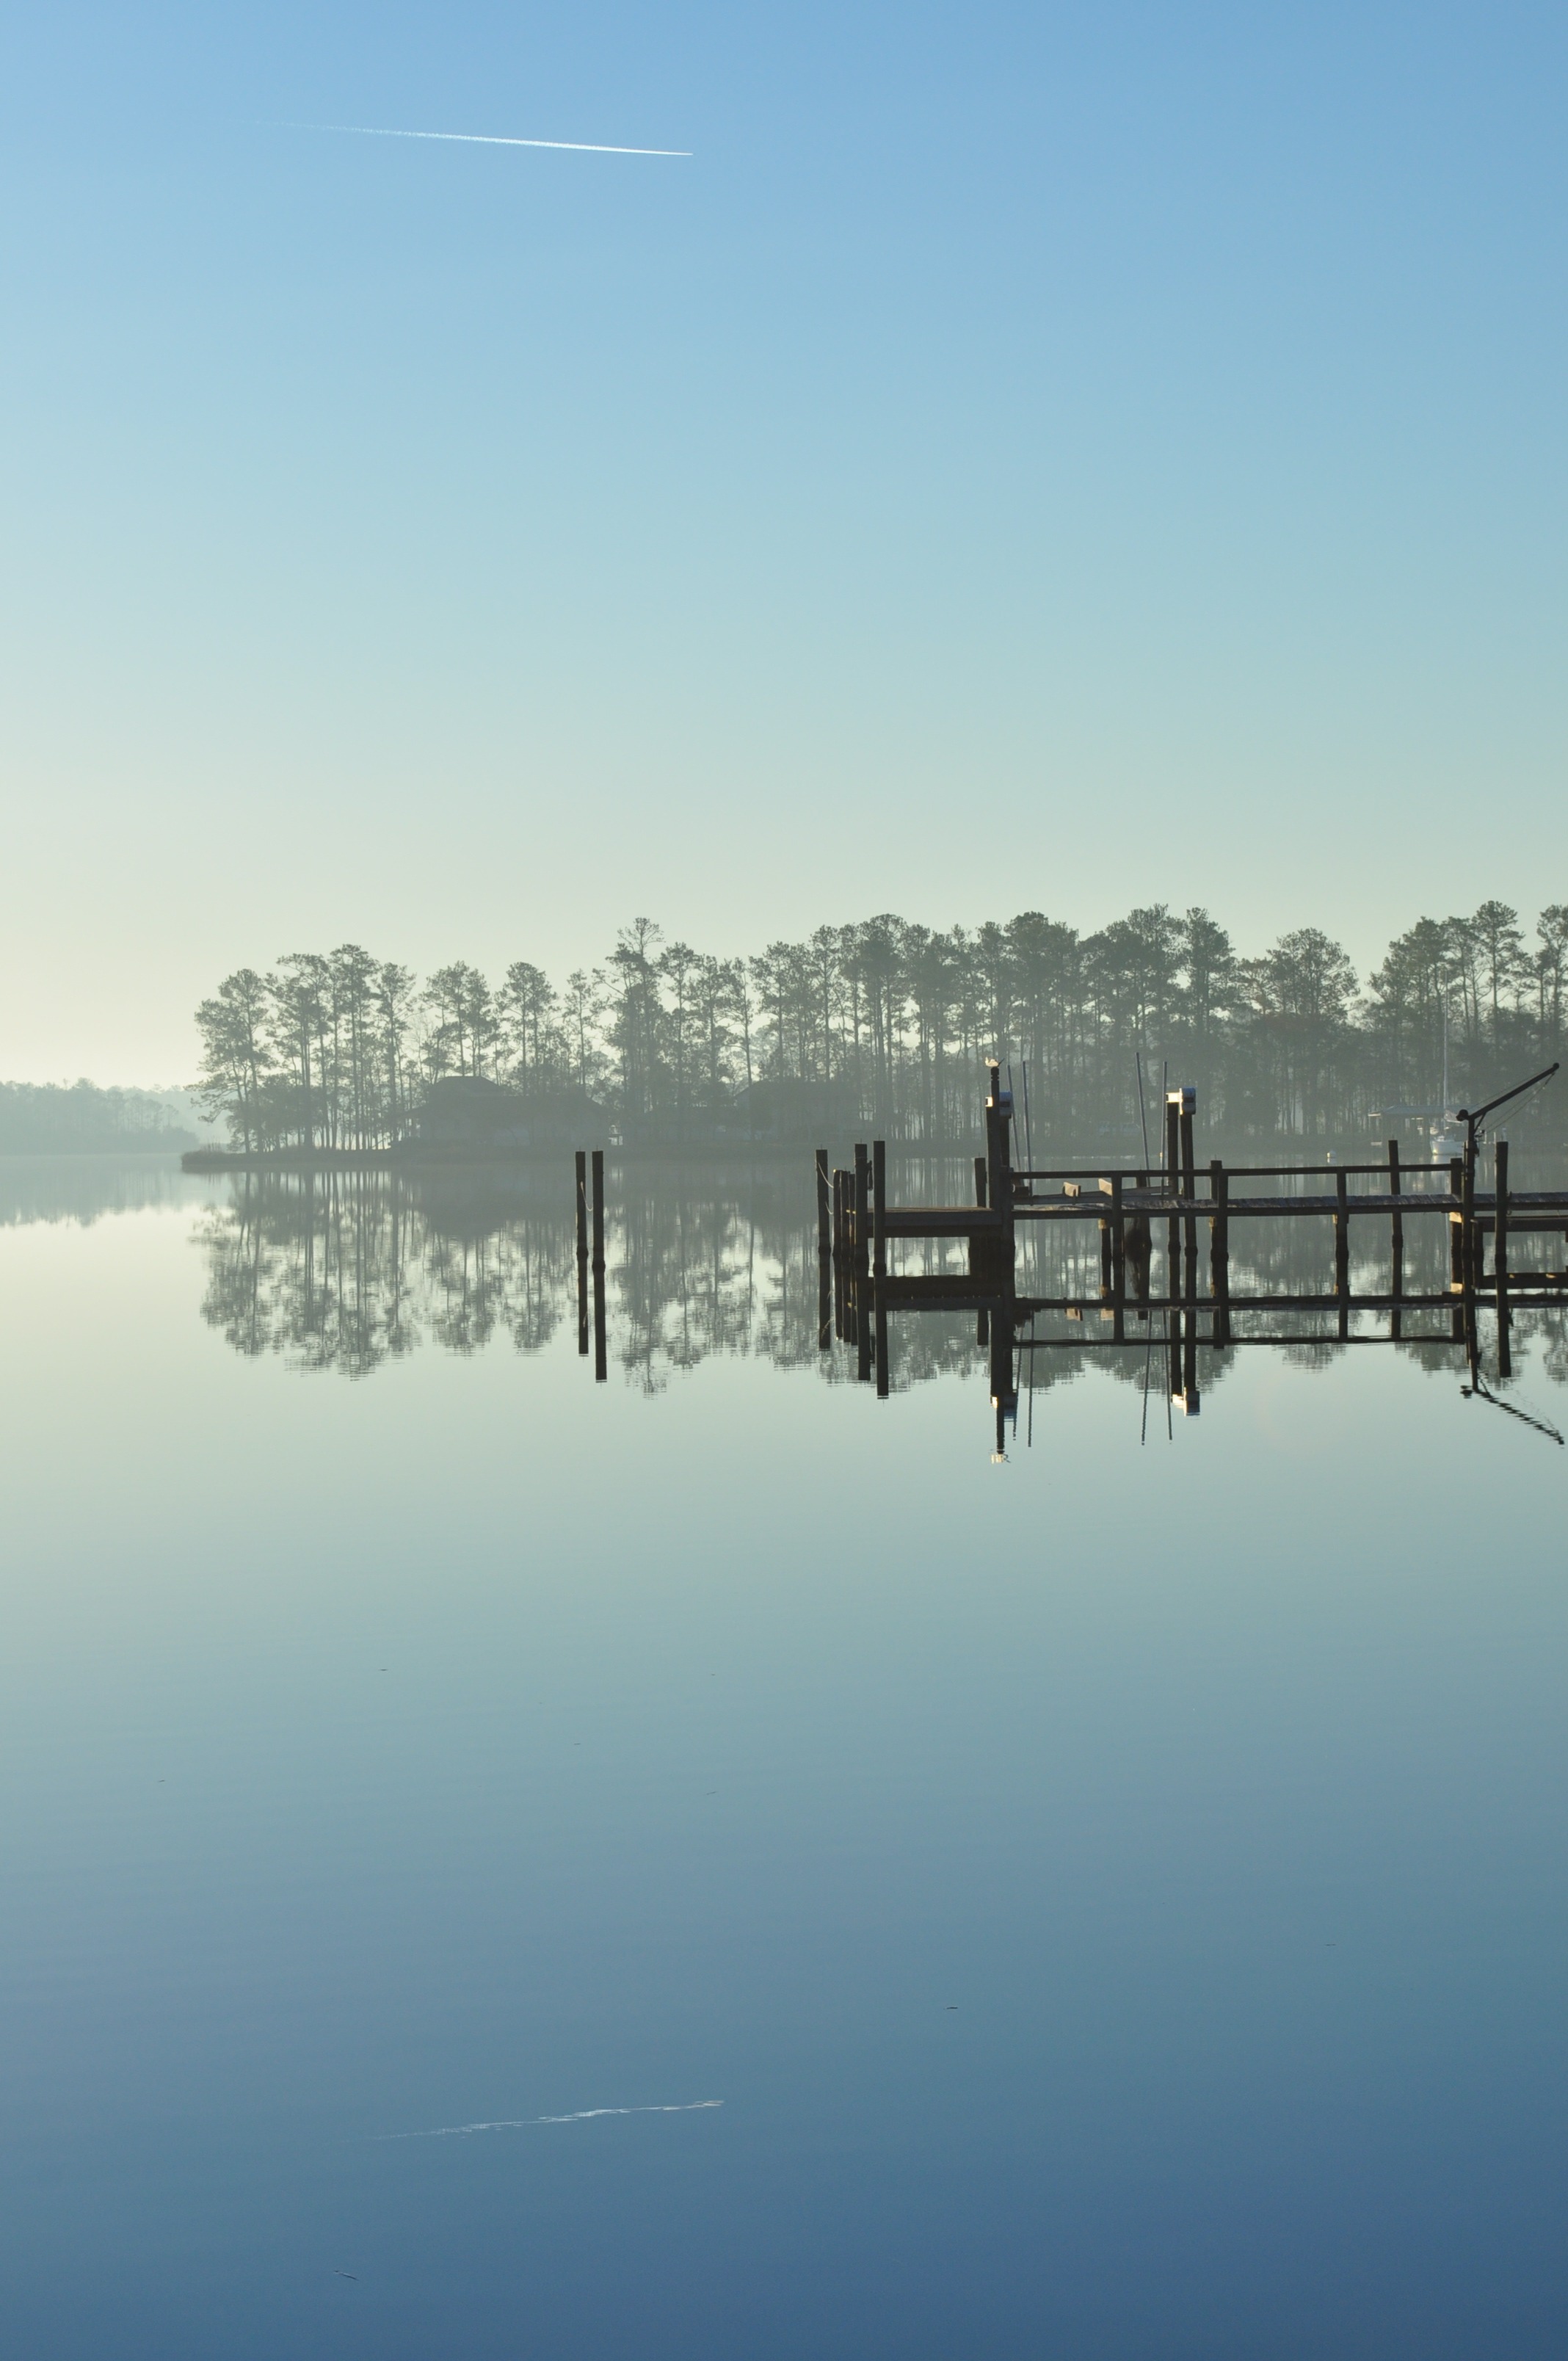
sea, coast, water, ocean, horizon, sky, fog, sunrise, skyline, sunlight, morning, shore, lake, dawn, river, dusk, evening, reflection, scenic, calm, bay, blue sky, north carolina, atmospheric phenomenon